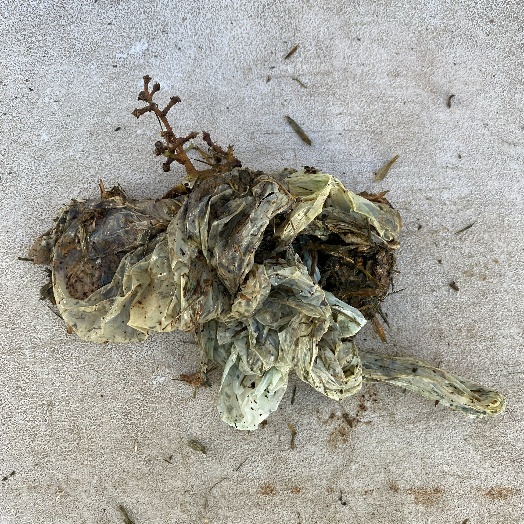
Label: Miscellaneous Trash